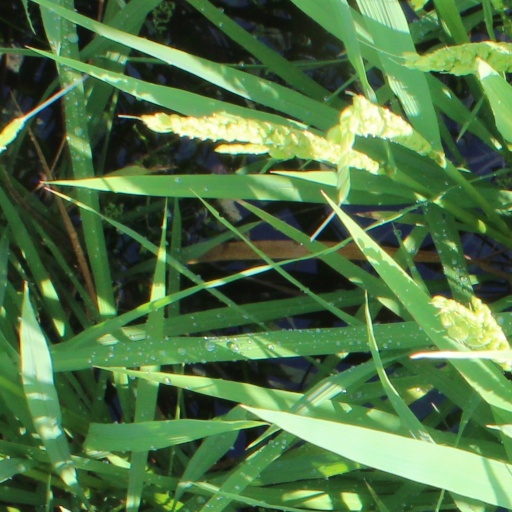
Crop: rice